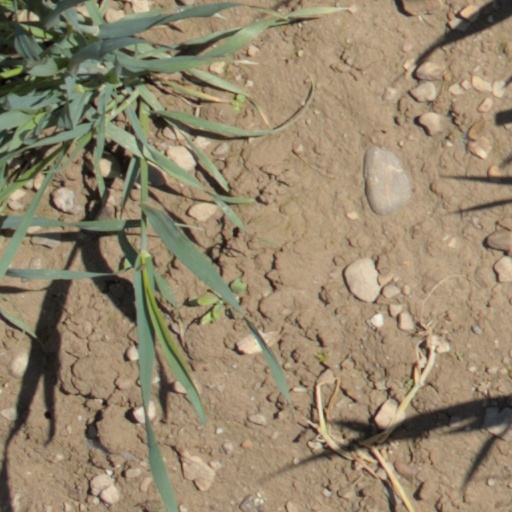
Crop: wheat